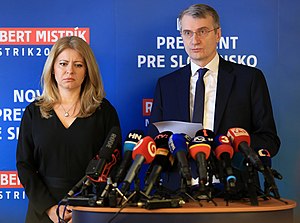
Zuzana Čaputová / 2019 præsidentkampagne
Čaputová og Robert Mistrík, oprindeligt spidskandidat, der trak sig som kandidat og støttede Čaputová.
Zuzana Čaputová er en slovakisk politiker, advokat og aktivist, der er valgt som Slovakiets præsident. Čaputová tiltræder præsidentembedet den 15. juni 2019. Čaputová bliver den første kvinde til at holde præsidentembedet samt den yngste præsident i Slovakiets historie, med en alder på 45 år.